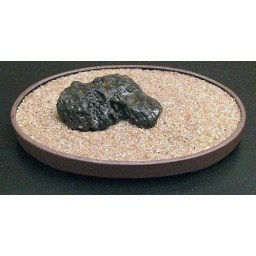
An unalterred stone suggesting the types of coastal rock formations seen around the world. This photo shows the stone when wet.